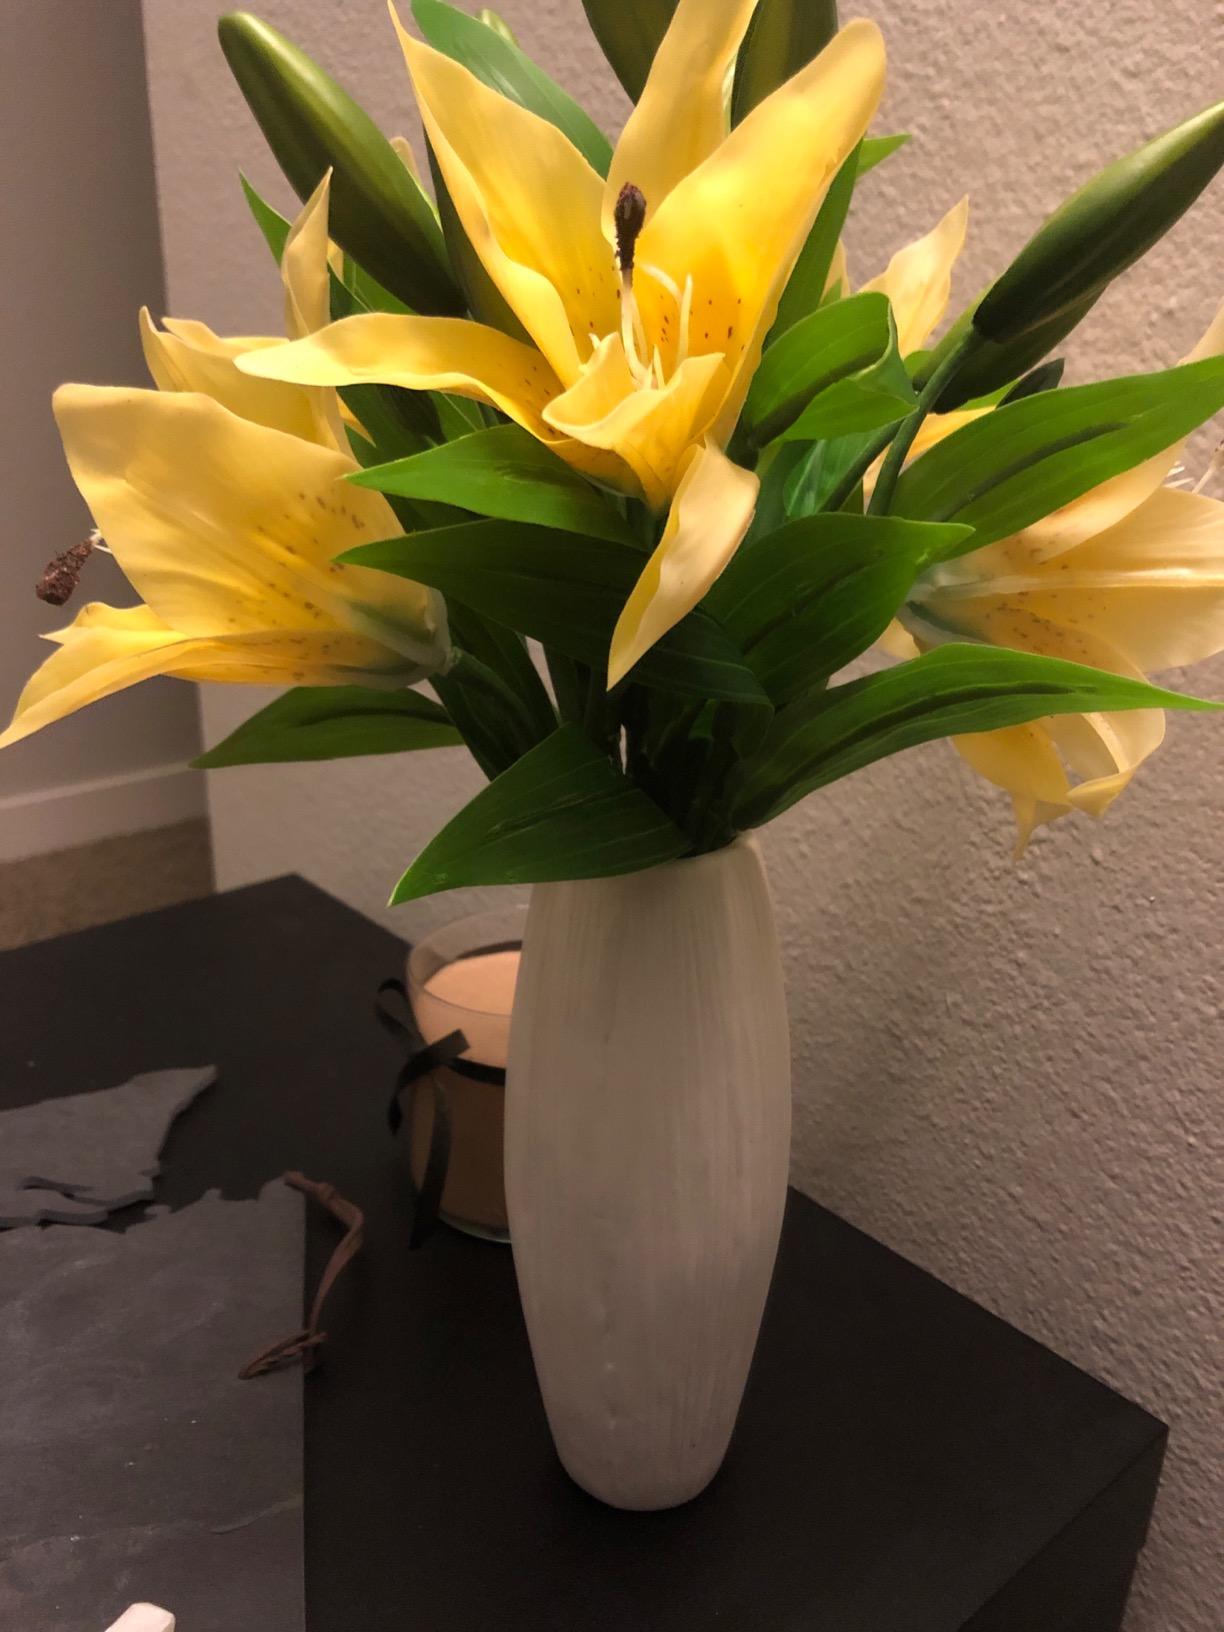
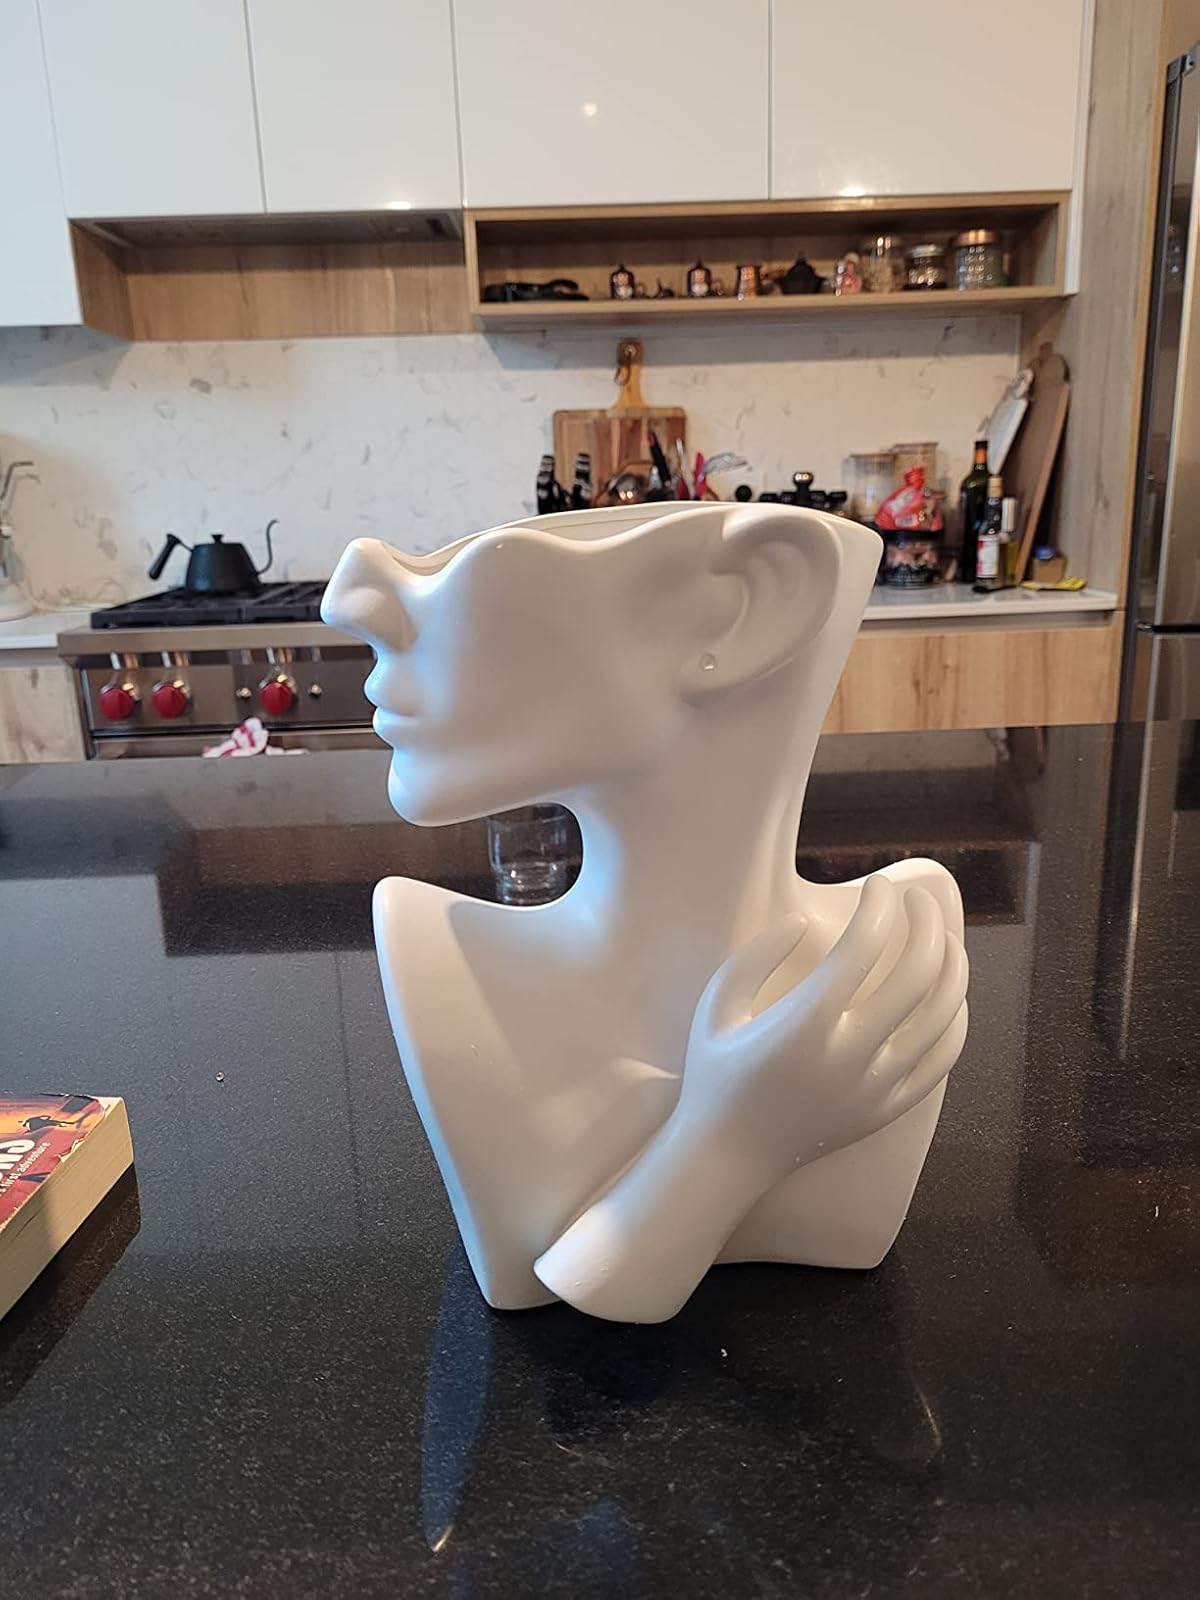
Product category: vase
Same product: no